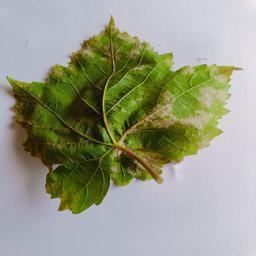
Label: Downy Mildew